Career of Lionel Messi

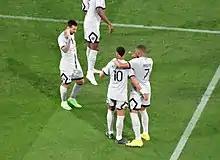
Messi (left) celebrating a goal with PSG teammates Neymar and Mbappé

With the departure of former captain Andrés Iniesta in May 2018, Messi was named the team's new captain for the following season. On 12 August, he lifted his first title as Barcelona's captain, the Supercopa de España, following a 2–1 victory over Sevilla. The trophy was Messi's 33rd for the club, surpassing Iniesta and making Messi the outright most decorated player in the history of Barcelona. On 18 August, Messi scored twice in helping Barcelona defeat Alavés 3–0 at home in their first La Liga match of the season, with his first goal, a free kick that he rolled under the jumping Alavés wall, making history in being Barcelona's 6000th goal in La Liga. On 18 September, Messi scored a hat-trick in a 4–0 home win over last season's Eredivisie champions PSV Eindhoven in Barcelona's opening Champions League group stage match of the season, setting a new record for the most hat-tricks in the competition, with eight. On 8 December, Messi scored two free kicks in a 4–0 away win over "Derbi Barceloní" rivals Espanyol in La Liga; this was the first time ever that he had managed such a feat in the league. His first goal was also his 10th league goal of the season, making him the first player ever to reach double figures in La Liga for 13 consecutive seasons.